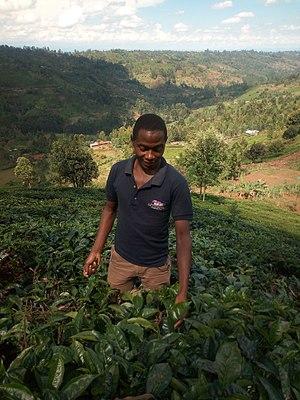
Le comté de Murang'a est l'un des comtés de l'ancienne province centrale du Kenya. Sa plus grande ville et capitale est Murang'a, appelée à l'époque coloniale Fort Hall. La ville est habitée principalement par l'ethnie des Gikuyu, la plus grande communauté du Kenya. Le comté compte 1 056 640 habitants pour une surface de 2 325,8 km².